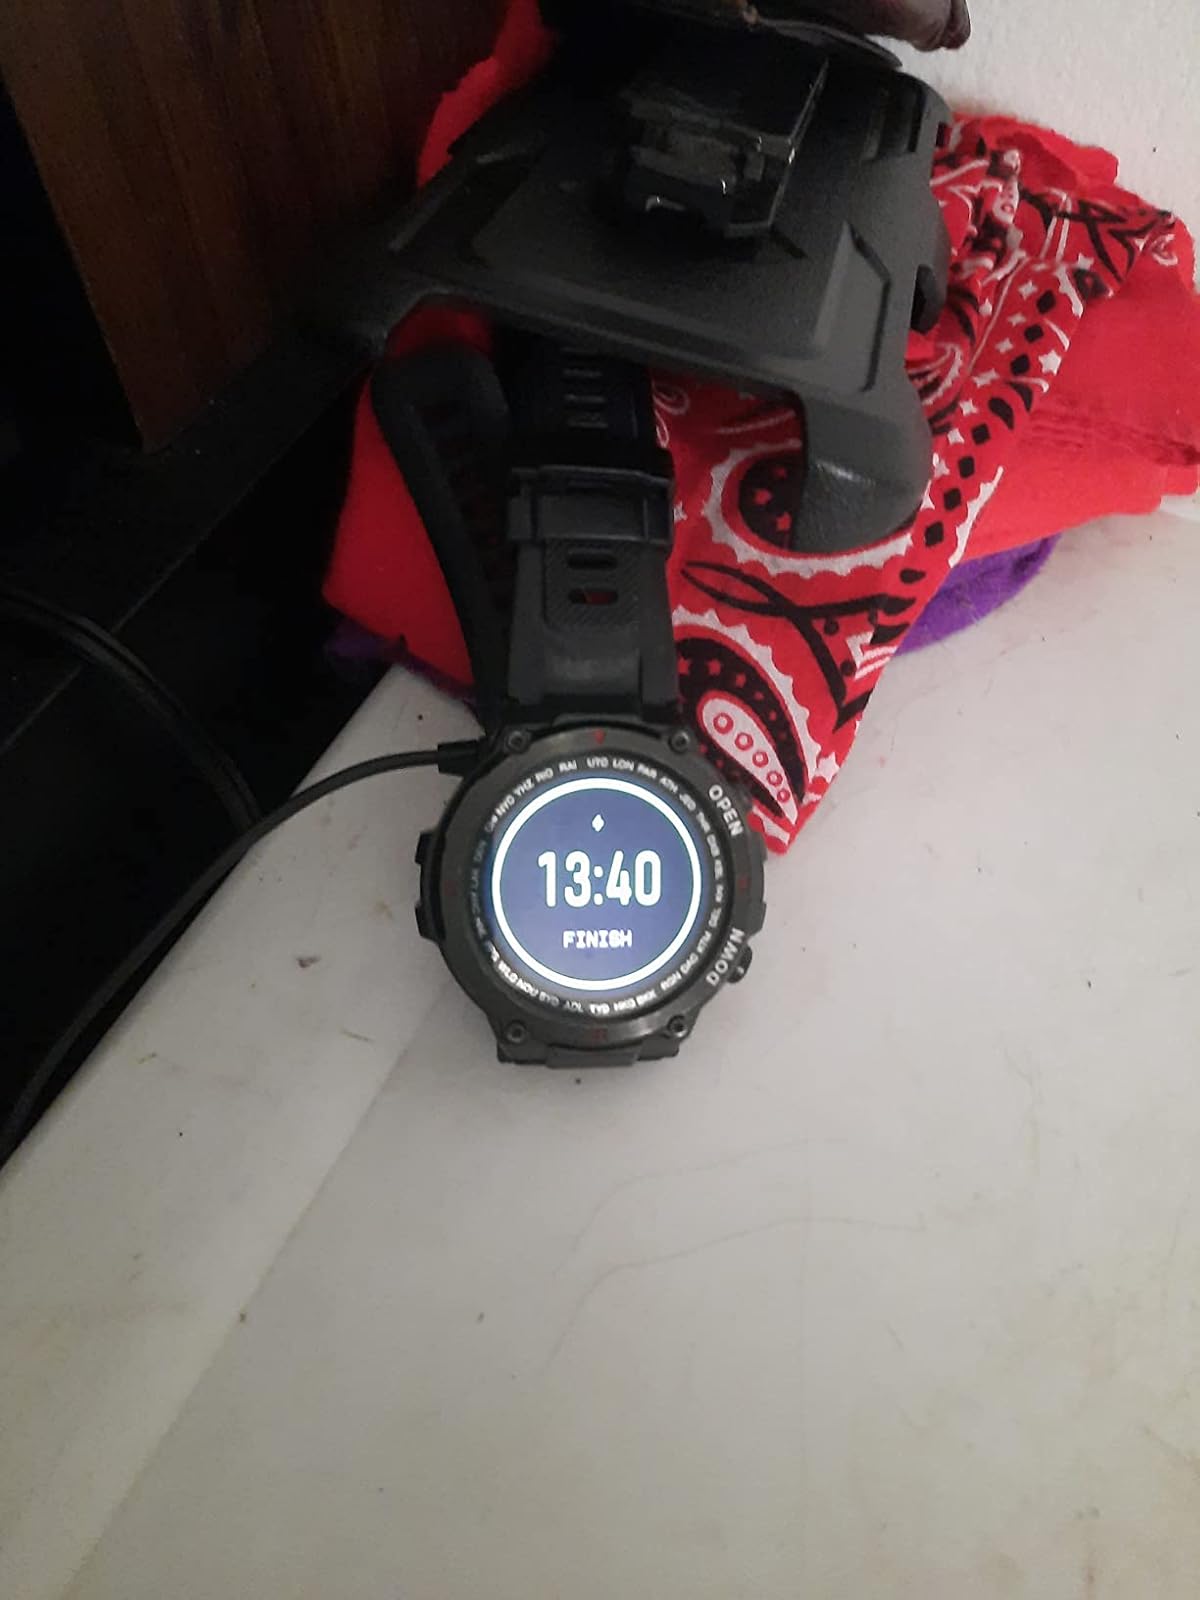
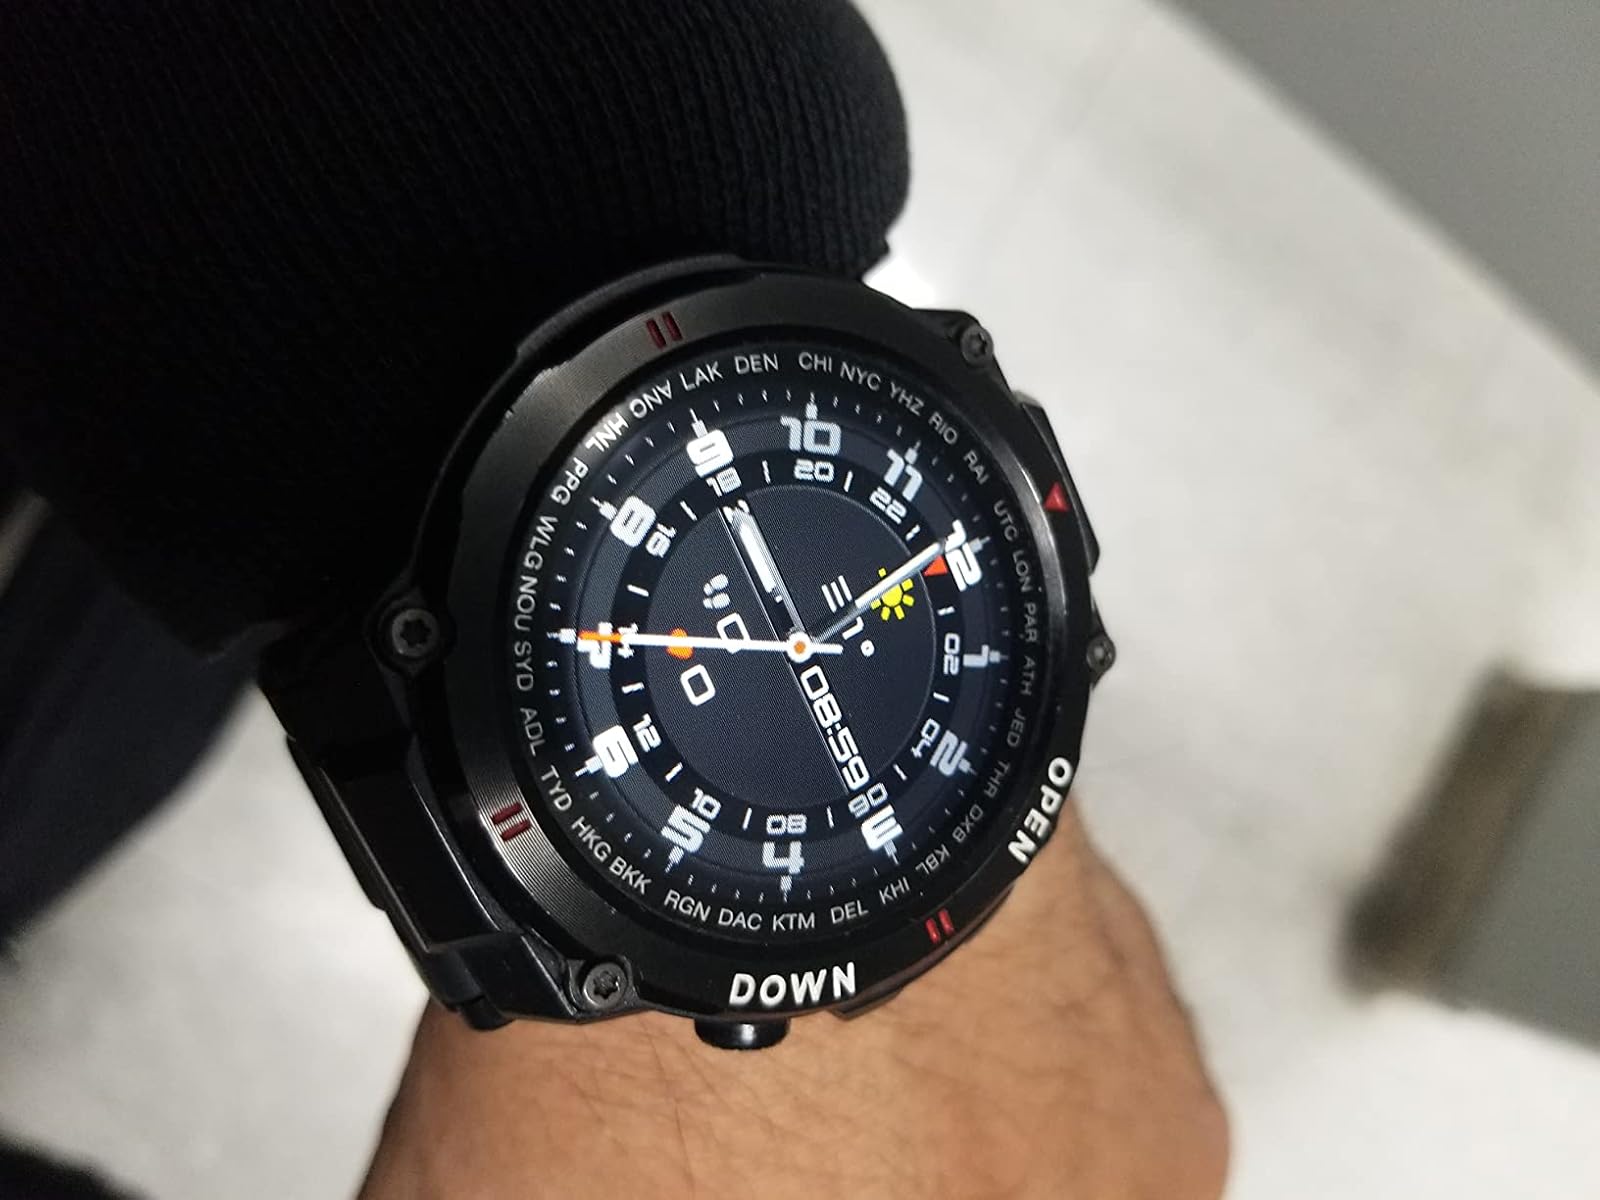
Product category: smartwatch
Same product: yes